Dimcha Peak

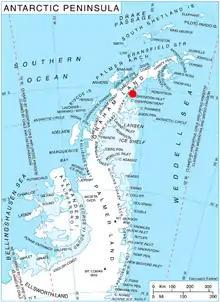
Location of Blagoevgrad Peninsula in Graham Land, Antarctic Peninsula.

Dimcha Peak is the rocky, partly ice-free peak rising to 948 m in southeastern Poibrene Heights on Blagoevgrad Peninsula, Oscar II Coast in Graham Land, Antarctica.